Sammy Terry

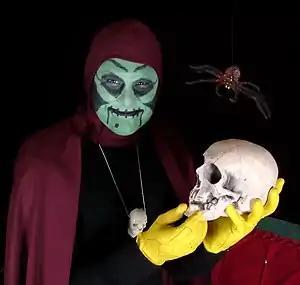
Sammy Terry's legacy continued after Robert Carter retired.

The still relatively new medium of television provided a means for classic films to generate revenue, and as part of that, Universal Studios packaged a set of more than fifty horror, suspense, and mystery films under the name "Shock Theater", for sale to many television stations across the country, which usually ran the films as late-night fare. When WTTV purchased the set of films, which had been rejected by local CBS affiliate WISH-TV, Carter was chosen as the host of the new program. Carter’s "Shock Theater" originally included only still photographs punctuated by voice-over narration during the commercial breaks. Over time, the popularity of the voice-overs with viewers and sponsors inspired Carter and his producers to develop the character of "Sammy Terry" as an on-air personality—a cloaked, pale-faced ghoul who rose from his coffin on Friday nights, laughed ominously, introduced and occasionally berated the films, and provided commercial-break entertainment. Renamed "Nightmare Theater" and with the banter mostly ad-libbed, the show and Carter’s portrayal of “Sammy Terry” won him a large-scale following in the region, which allowed him to be ranked with other horror hosts of the era who operated out of much larger broadcast markets.